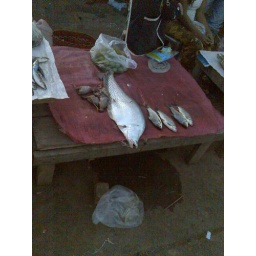
I have never seen this fish before. I took this shot at a market in Sekong Province, Laos.